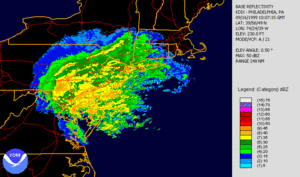
L'ouragan Floyd est le sixième cyclone tropical, le quatrième ouragan et le troisième plus important de la saison cyclonique 1999 dans l'océan Atlantique nord. C'est un ouragan de type capverdien qui s'est formé au large de la côte africaine le 7 septembre 1999 et persista jusqu'au 19. À son maximum, il atteignit la catégorie 4 de l'échelle de Saffir-Simpson. Il est l'un des plus forts cyclones tropicaux de l'histoire de l'Atlantique nord.